La Jolla

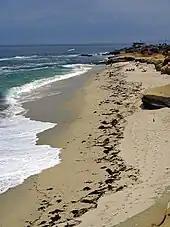
Wipeout Beach.

Mount Soledad is an hill on the eastern edge of La Jolla and one of the highest points in San Diego. A large Christian cross was placed at the top in 1913 as a prominent landmark. It has been replaced twice, most recently in 1954 with a cross ( tall including the base). Originally known as the "Mount Soledad Easter Cross", its presence on publicly owned land was challenged in the 1980s as a violation of the separation of church and state. Since then the cross has had a war memorial built around it and was renamed "Mount Soledad Veterans War Memorial".